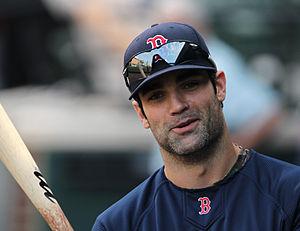
Conor Sims Jackson est un voltigeur de gauche et joueur de premier but au baseball. Il évolue dans les Ligues majeures depuis 2005 et est présentement sous contrat avec les White Sox de Chicago.